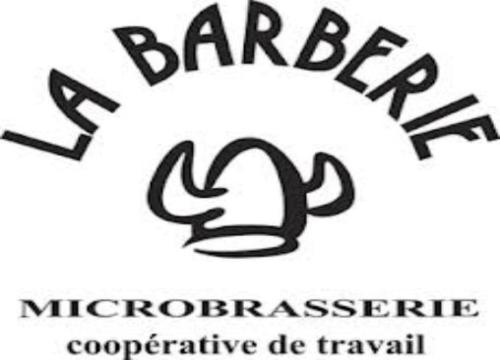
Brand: la barberie
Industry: Food